Guest House Paradiso

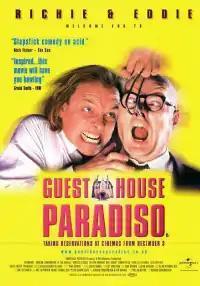
Theatrical release poster

Guest House Paradiso (later subtitled as "Richie and Eddie's Bottom Movie") is a 1999 British slapstick black comedy film written by and starring comic duo Rik Mayall and Adrian Edmondson, who also directed in his feature directorial debut.